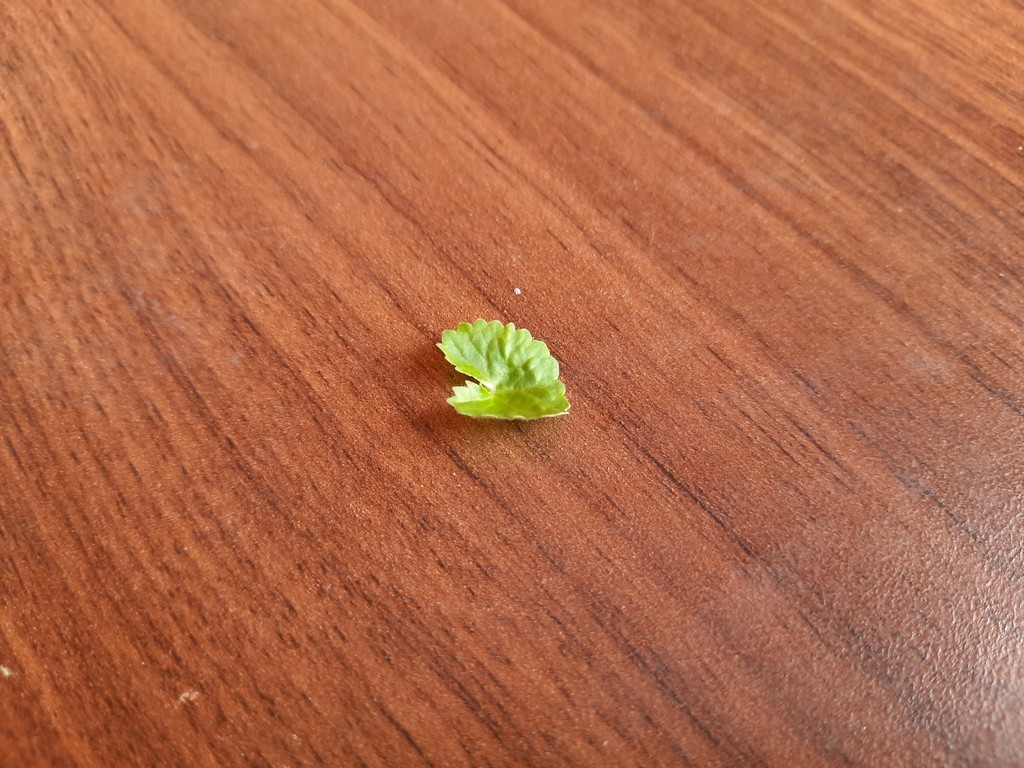
Label: Healthy